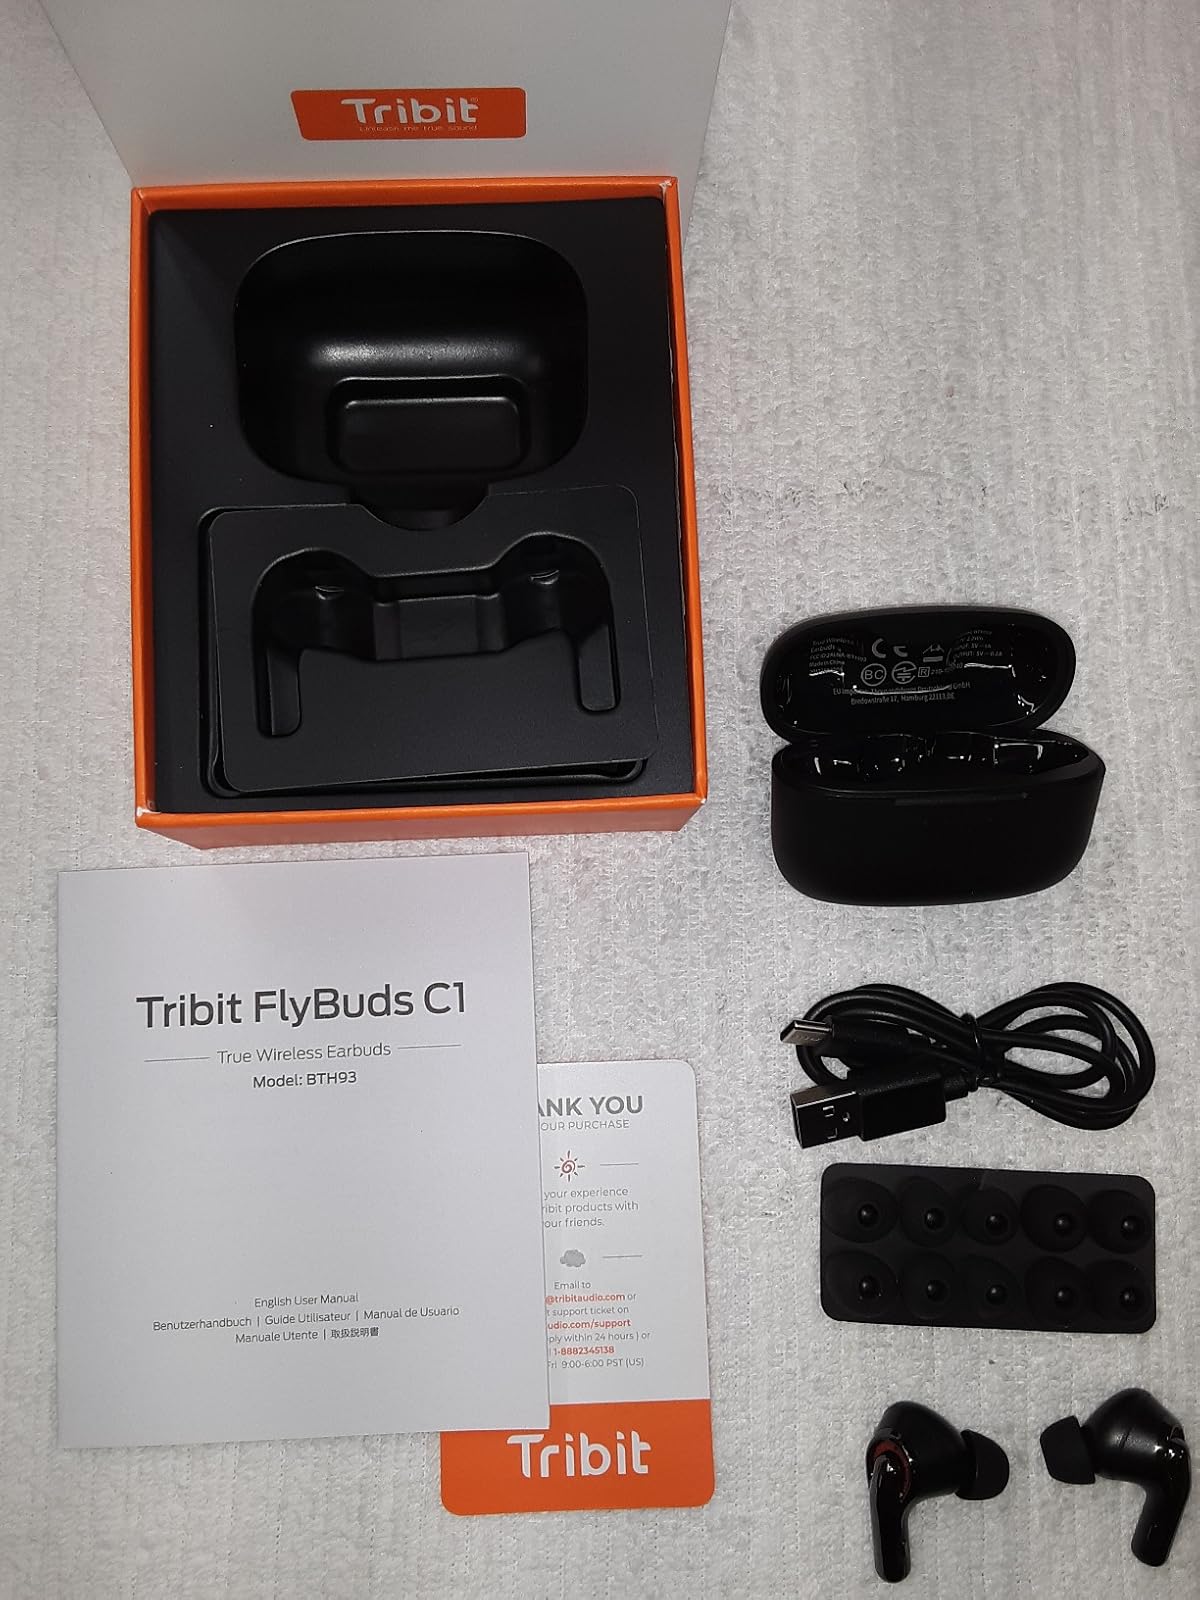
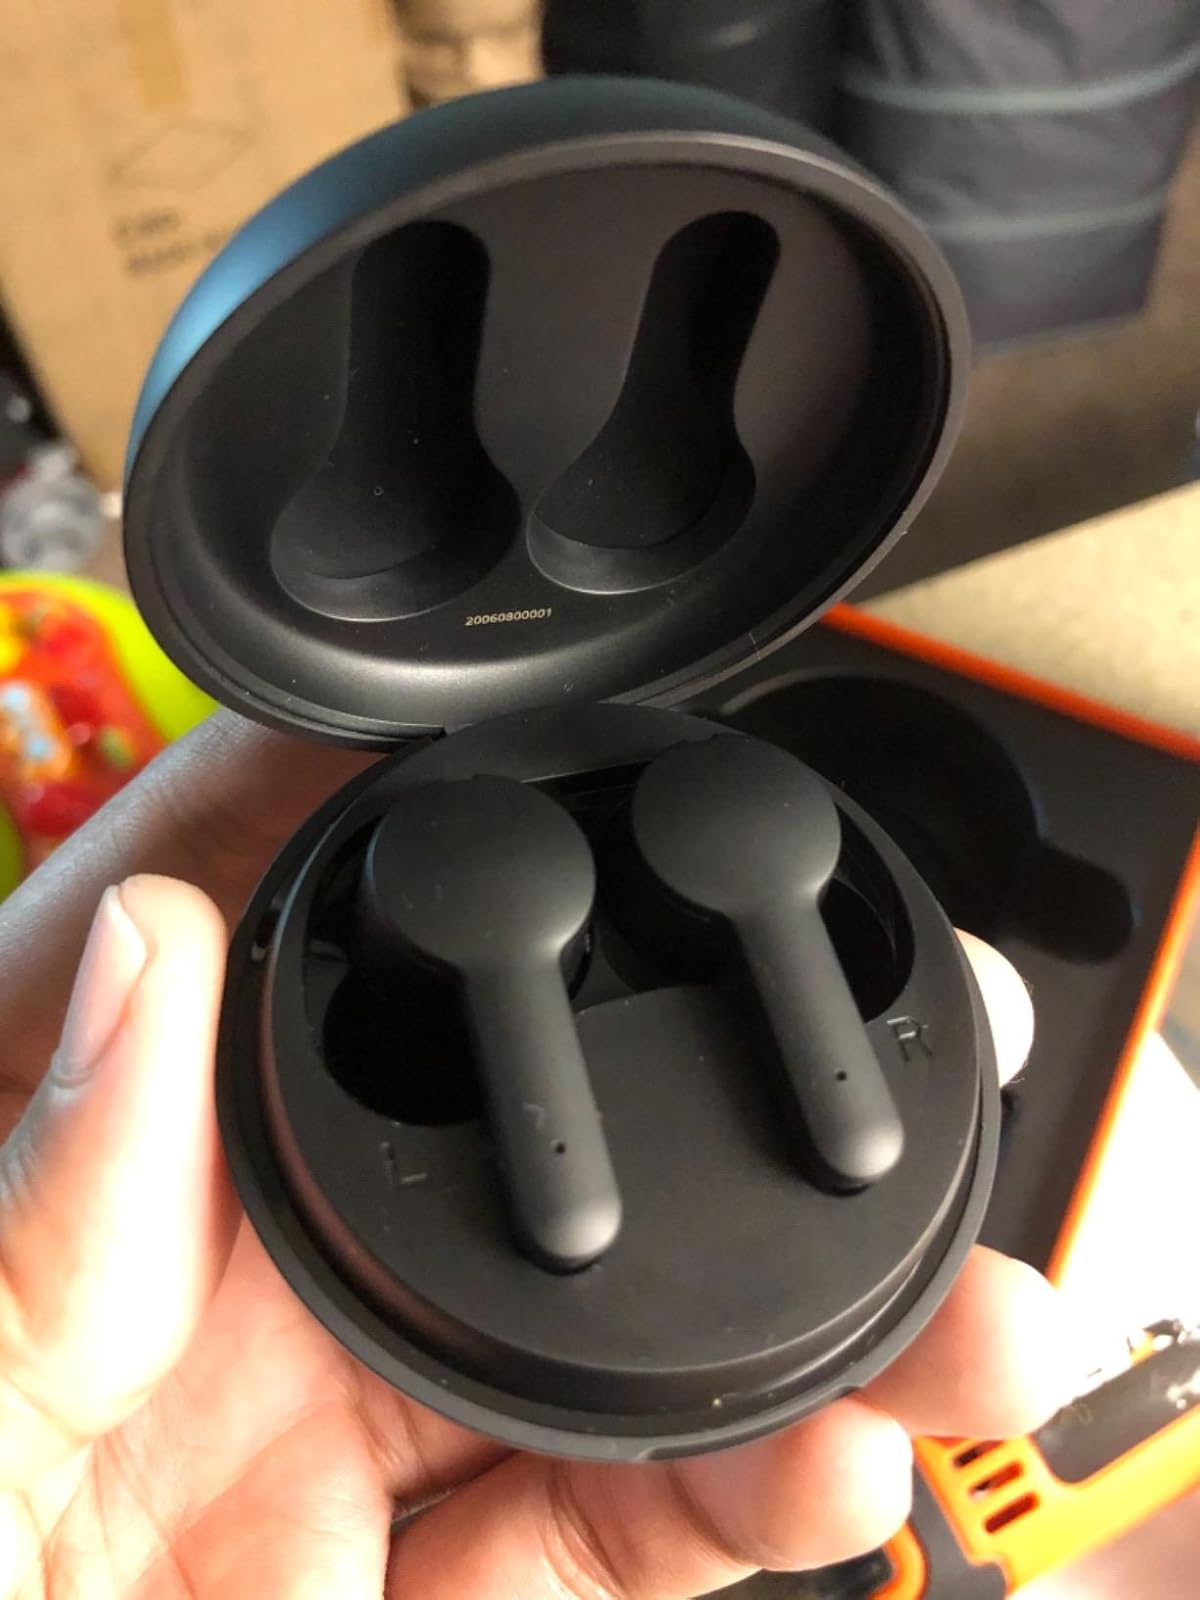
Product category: earbuds
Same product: no